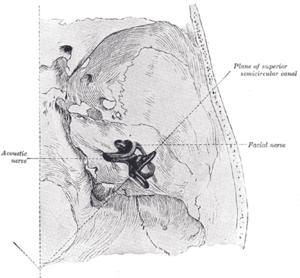
Le nerf facial (VII) et son nerf accessoire, le nerf intermédiaire, est le septième nerf crânien, le nerf intermédiaire portant le numéro VII bis. Il émerge de la base du cerveau entre la protubérance annulaire et le bulbe rachidien au niveau du sillon bulbo pontique et il a sous son contrôle les muscles de l'expression faciale et les récepteurs du goût des deux-tiers antérieurs de la langue.